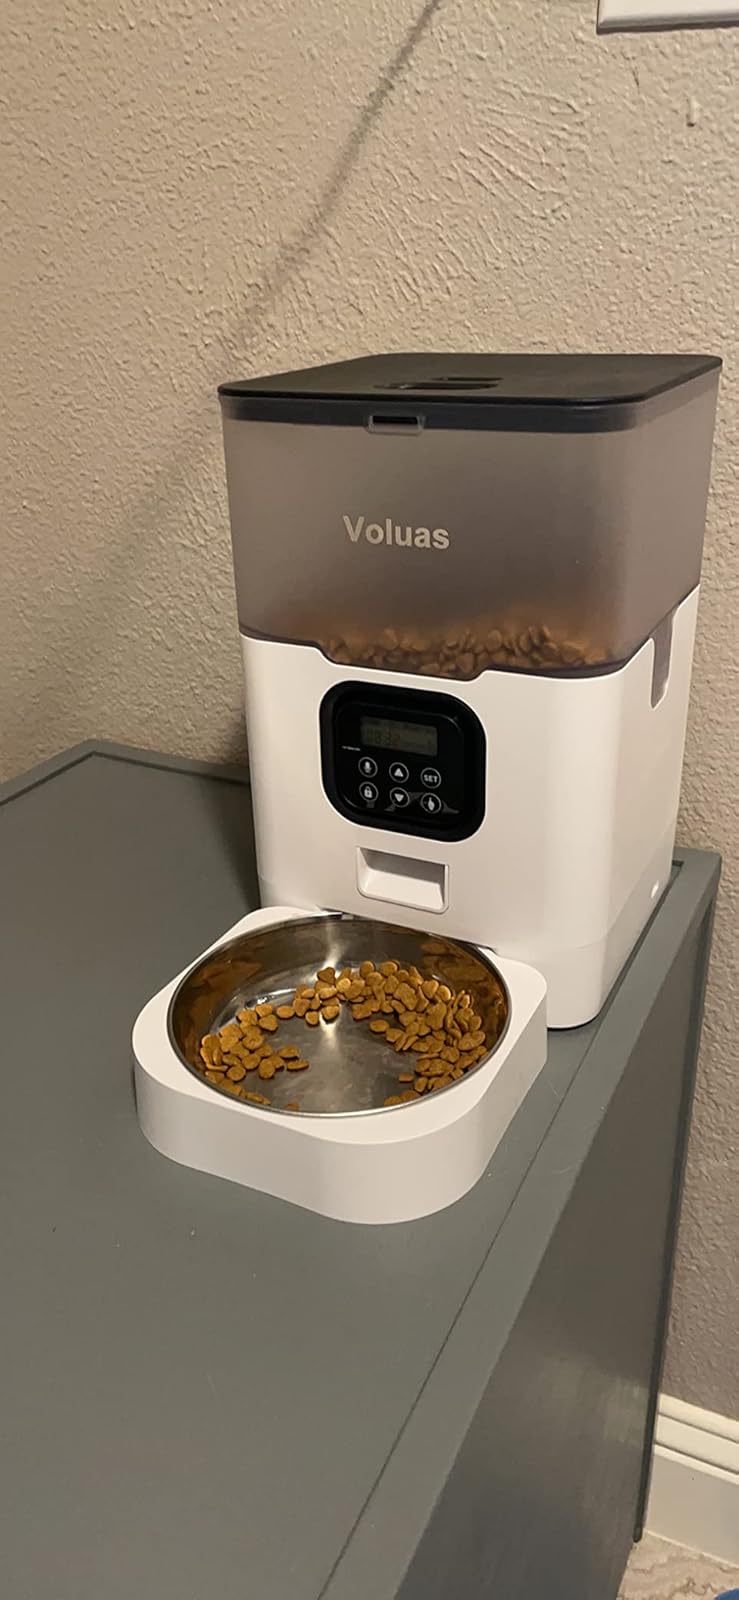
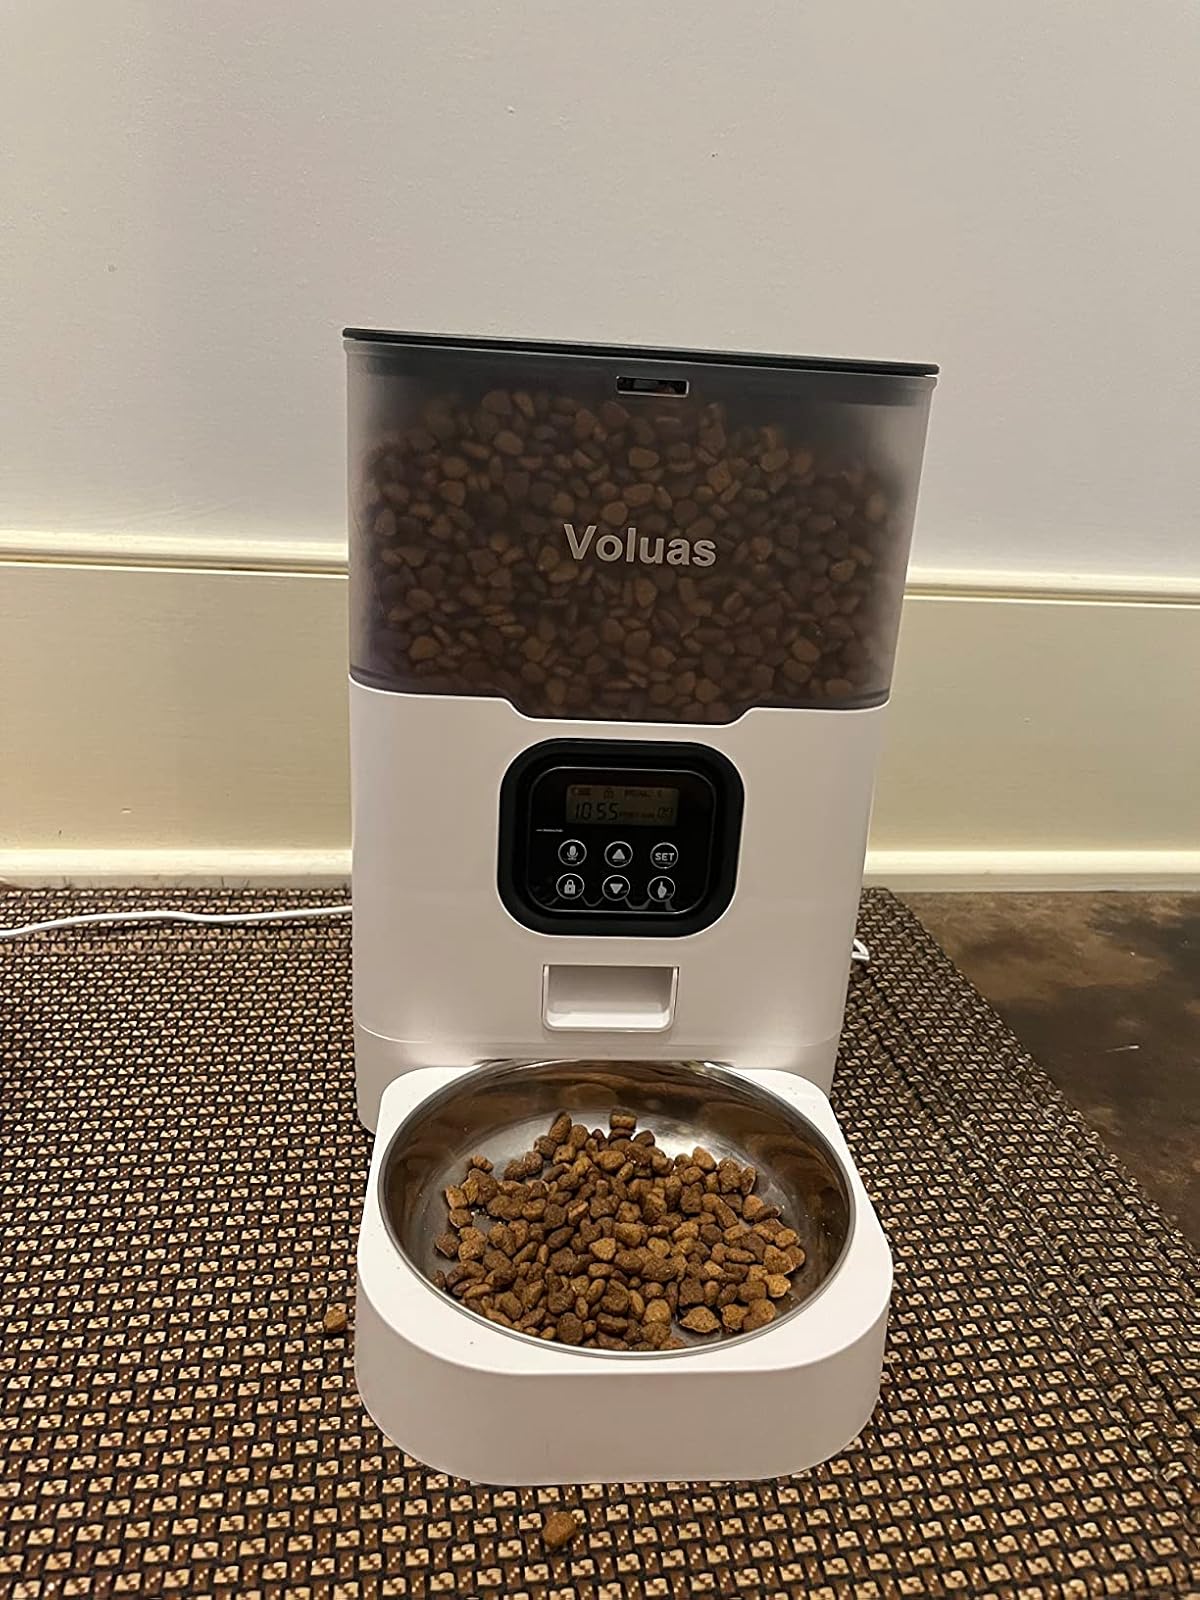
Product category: items_feeder
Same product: yes